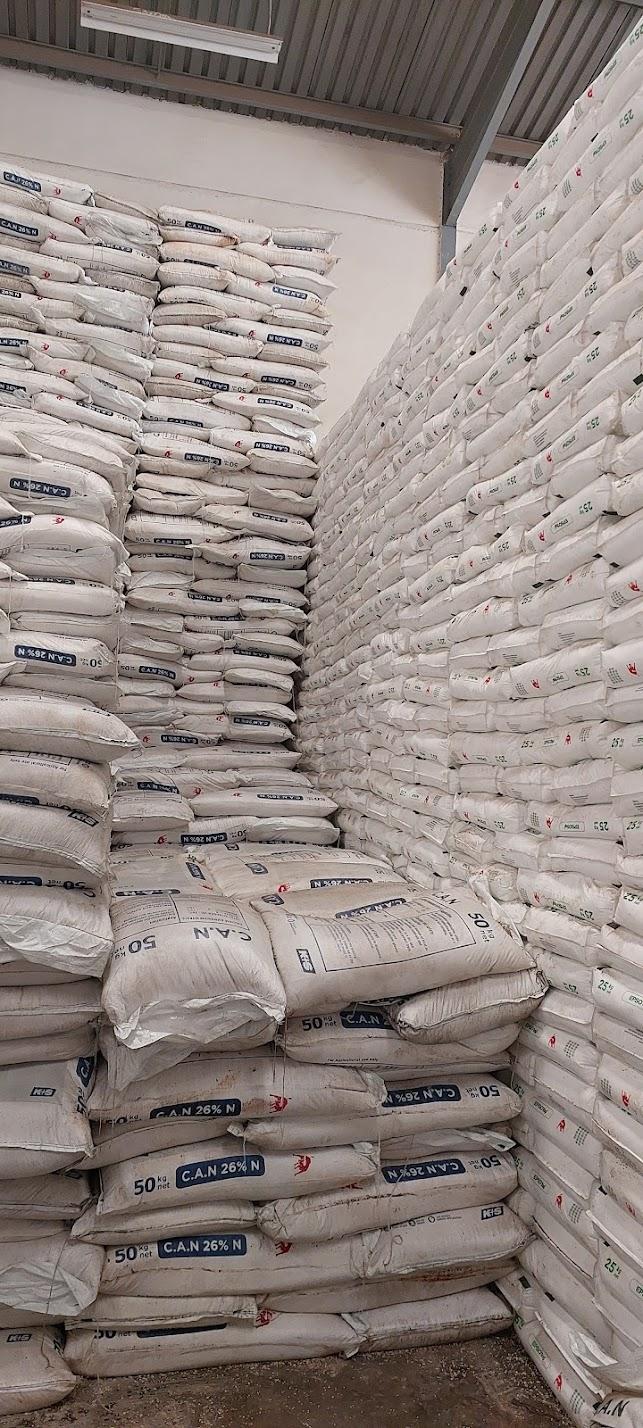
Mifuko ya mbolea imepangwa vizuri dukani, ikiwa tayari kwa matumizi ya wakulima, mbolea hii husaidia kuongeza rutuba na tija katika uzalishaji wa mazao.